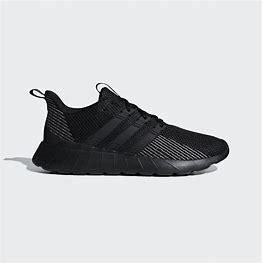
Brand: Adidas
Model: Questar Flow